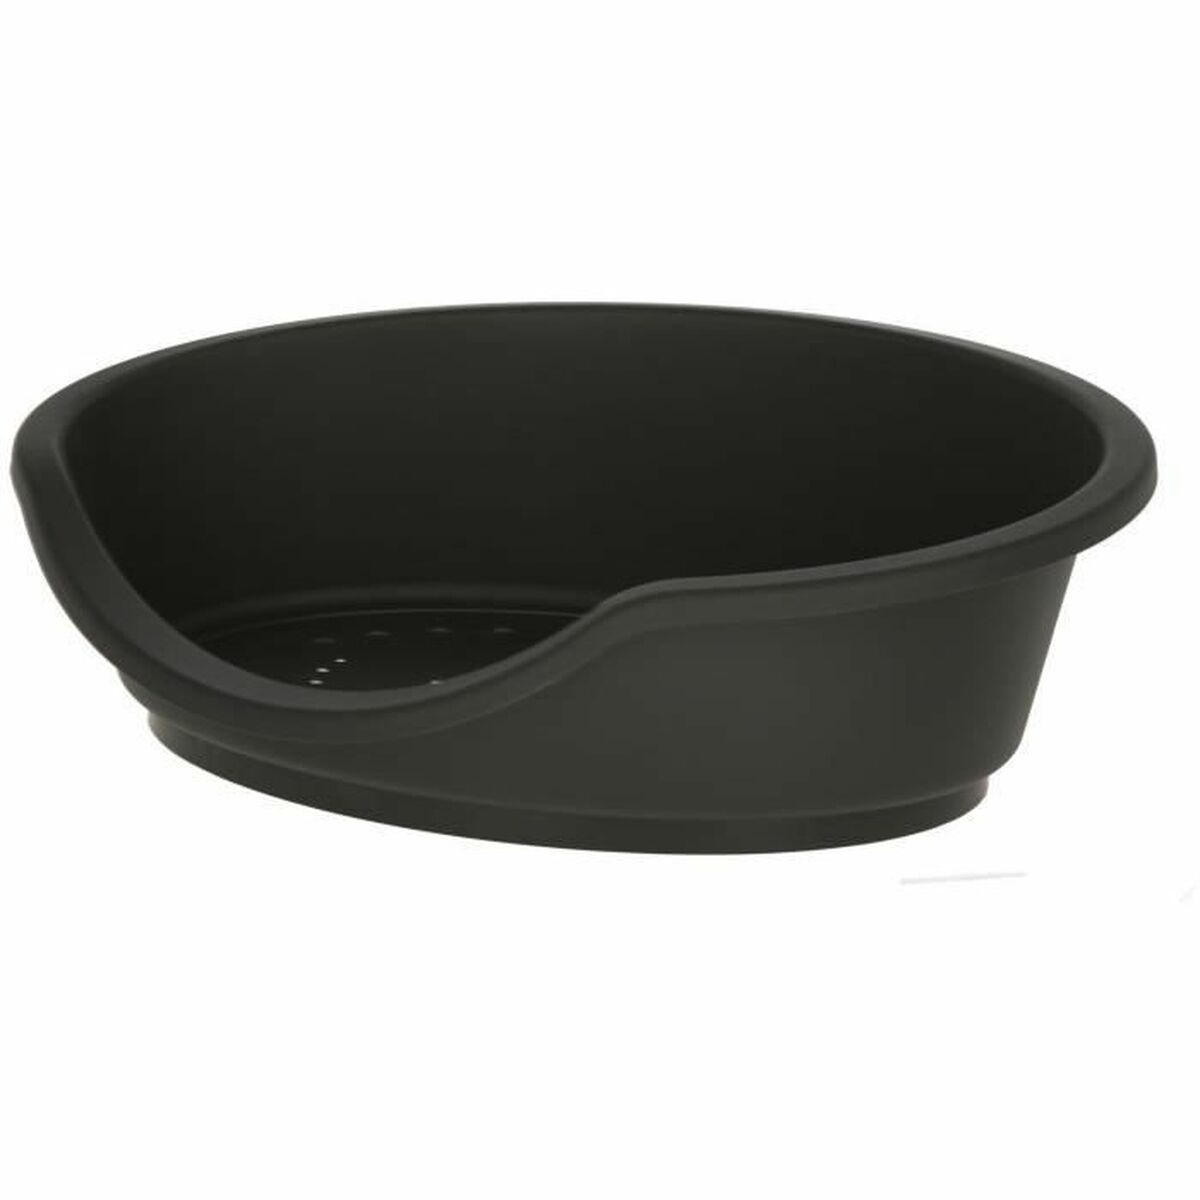
Dog Bed Kerbl
If you are looking for new market trending items, we present the Dog Bed Kerbl ! General Product Safety Regulations information: Albert Kerbl GmbH Felizenzell 9 - 84428 Buchbach Germany 84428 - Buchbach +498086933100 info@kerbl.com https://www.kerbl.com
Brand: Kerbl
Category: Animals & Pet Supplies > Pet Supplies > Pet Beds > Baskets